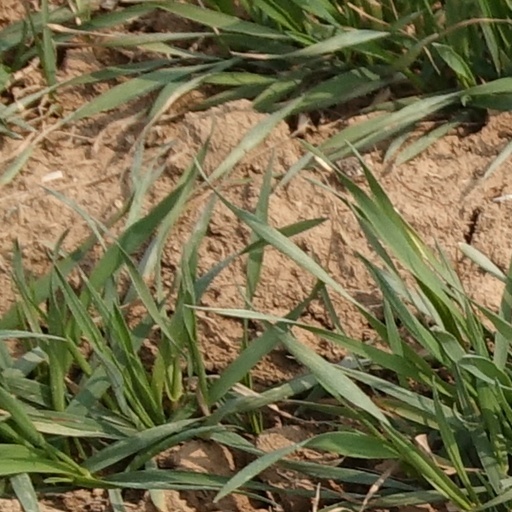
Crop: wheat